Edward Were

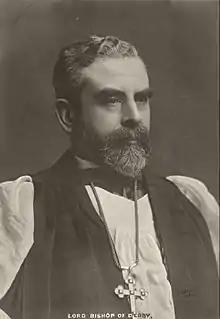
Edward Were

Edward Ash Were (14 November 1846–8 April 1915) was an Anglican suffragan bishop in the latter part of the 19th century and the first decades of the 20th.